Jaqueline Ribeiro

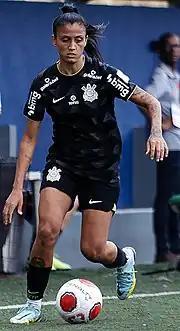
Jaqueline with Corinthians in 2022

Born in Guarulhos, São Paulo, Jaqueline began her career with the futsal team of Palmeiras in 2013. In the following year, she moved to São Caetano, where she played futsal along with football.